Flag of Italy

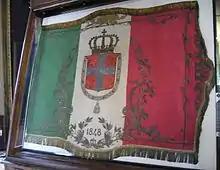
Tricolour flag donated by the women of Milan to King Charles Albert of Piedmont-Sardinia during the First Italian War of Independence (1848–1849). It is displayed at the Royal Armoury of Turin.

The Italian flag was also waved during the uprisings of 1837 in Sicily, of 1841 in Abruzzo and of 1843 in Romagna. In 1844, a tricolour of Young Italy accompanied the Bandiera brothers in their failed attempt to raise the population of the Kingdom of the Two Sicilies. The patriots following the two brothers wore a uniform consisting of a blue and green shirt, white trousers, red handguards, a red and green collar, a red leather belt and a cap with an Italian tricolour cockade pinned.